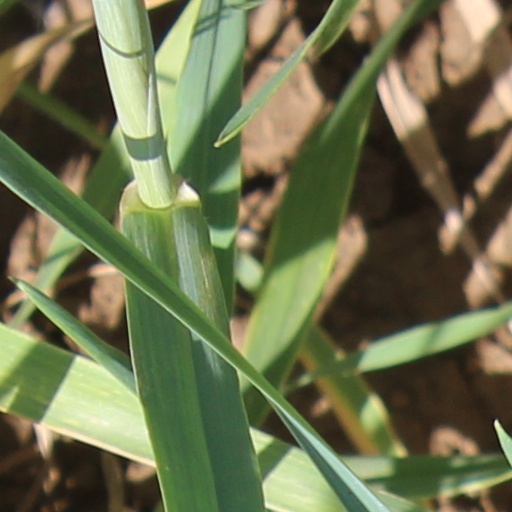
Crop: wheat